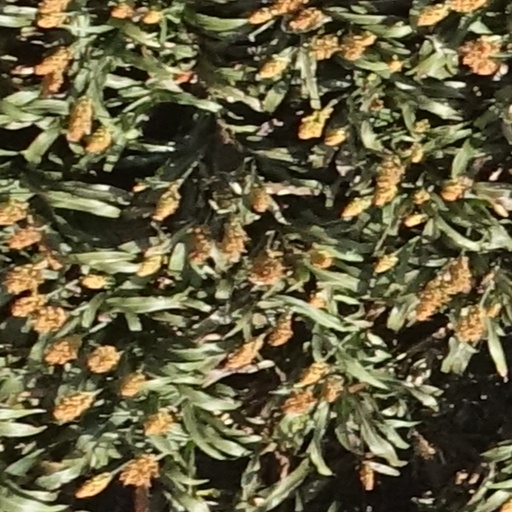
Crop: sorghum